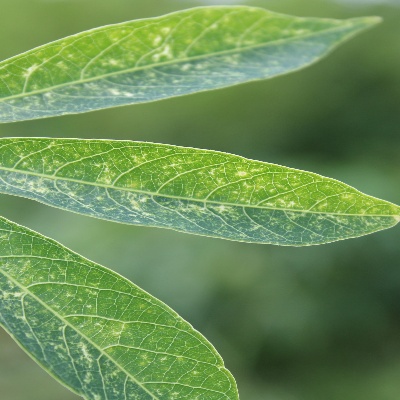
Crop: Cassava
Condition: green mite